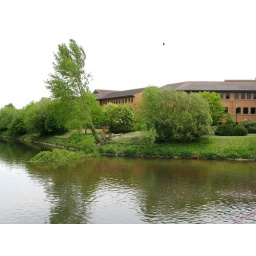
French weir. Cut tree in the river (now removed)